The Arkansas Traveler (song)

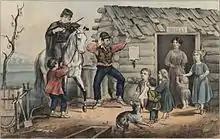
"The Turn of the Tune. Traveller Playing the "Arkansas Traveller,"" lithograph by Currier and Ives, 1870

The squatter, who was non-committal to all inquiries of the traveler as to the locality, the road, or the way out of the hills, and who was very peremptory in his refusal of accommodation for the traveler and his horse, was engaged in a bungling attempt to play upon an old cracked and battered fiddle the first bar or two of an old familiar air much in vogue with the settlers of some of the older Southern States. Faulkner, who was somewhat of a fiddler himself, took the squeaky instrument and played the whole of the tune and played himself into the heart and home of the surly old squatter, who joyously accorded him the only dry spot in the cabin, feed for his horse, and a pull at the old black whisky jug.